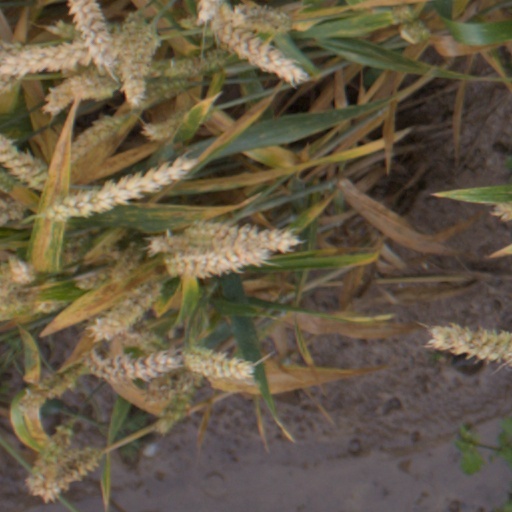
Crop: wheat